Michal Tučný

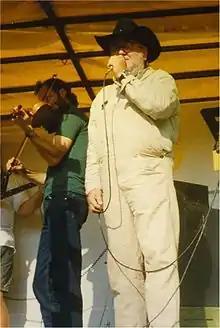
Michal Tučný at gold panning in Otava, 1994

Michal Tučný's discography consists of more than 30 albums and compilations. He made 8 albums with Greenhorns/Zelenáči, 3 with Fešáci and another 11 with Tučňáci or solo. A number of his compilations was published posthumously.